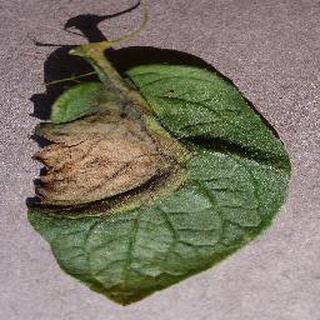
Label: potato_late_blight